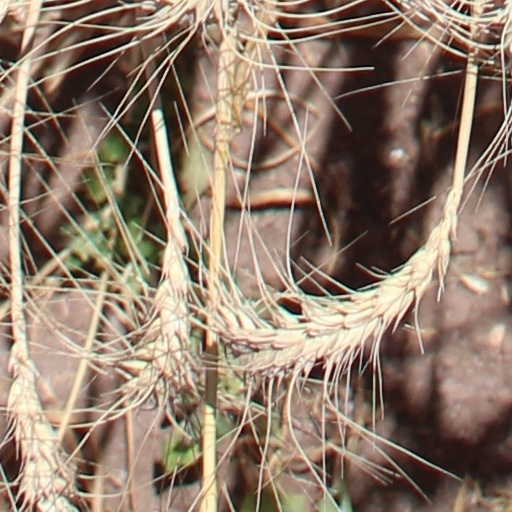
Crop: wheat